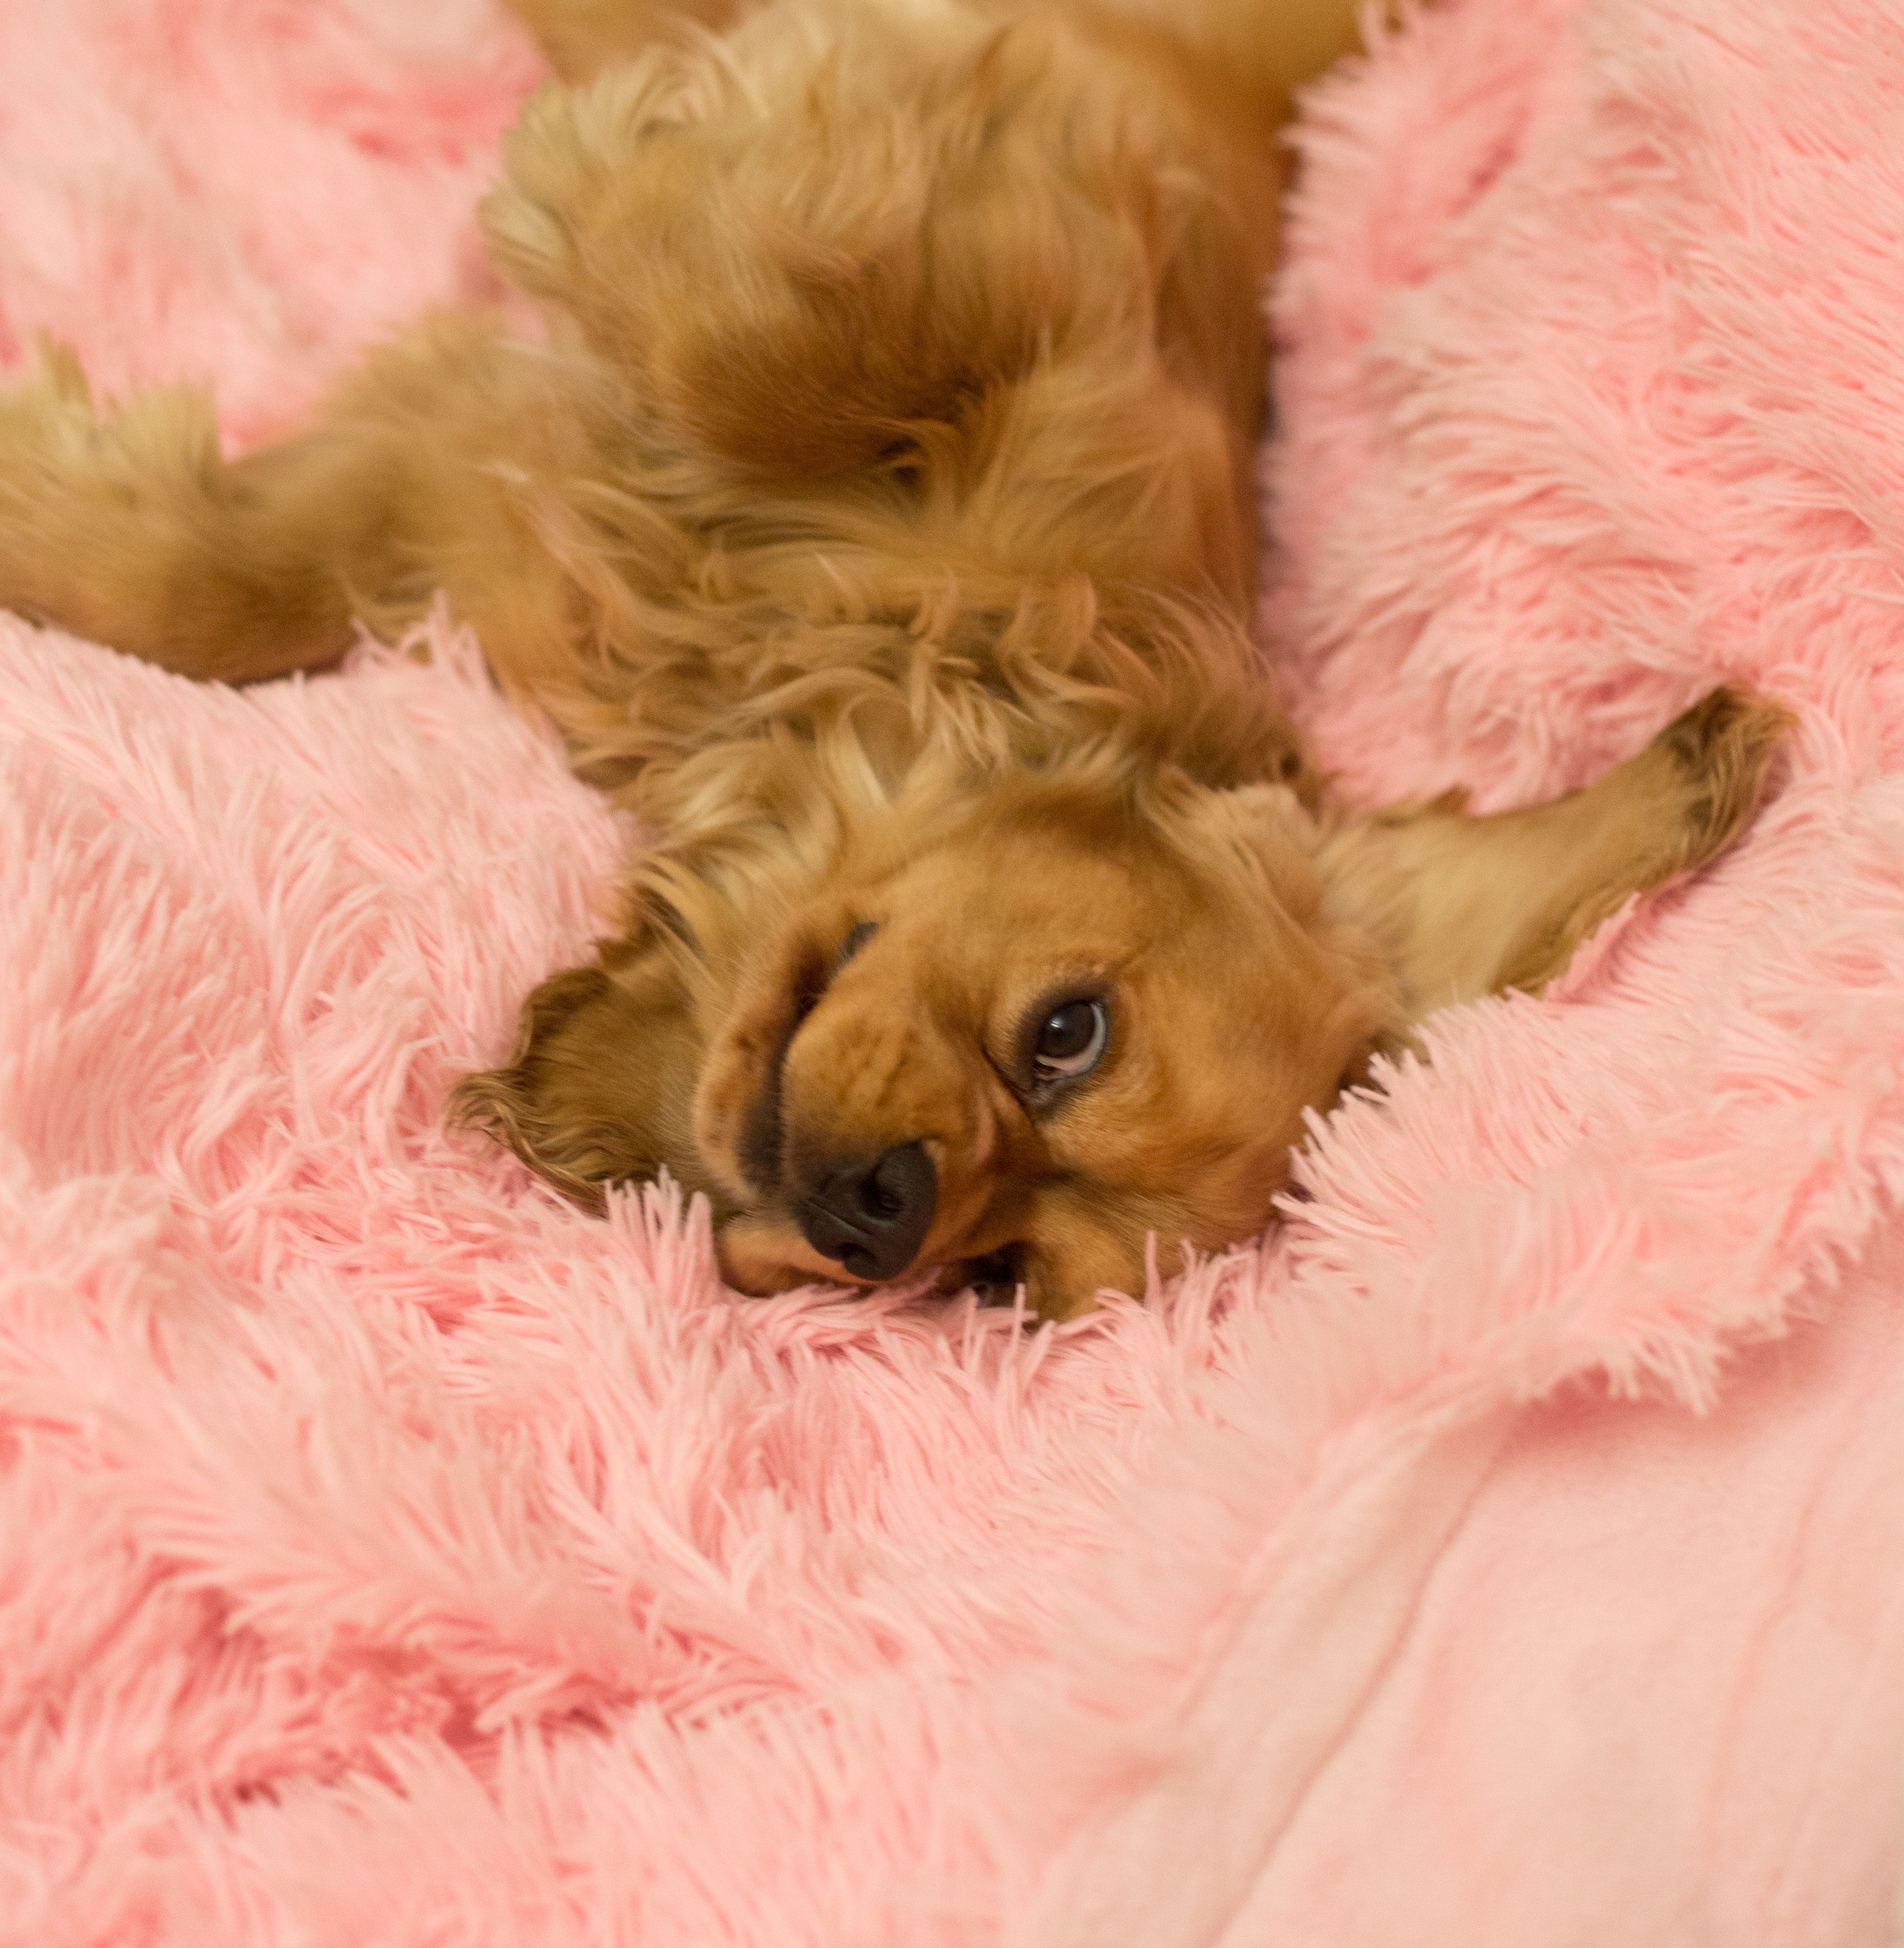
dog, canidae, dog breed, puppy, toy poodle, pink, Maltepoo, companion dog, carnivore, snout, schnoodle, cavapoo, poodle, dog toy, poodle crossbreed, puppy love, sporting group, toy dog, miniature poodle, cockapoo, non sporting group, fur, cavachon, fawn, american cocker spaniel